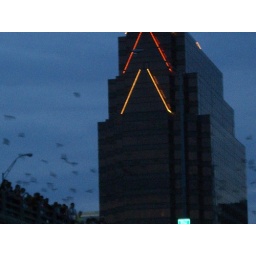
Bats flying out from Congress bridge in Austin